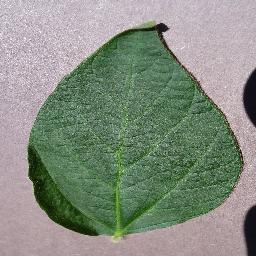
Label: Soybean___healthy